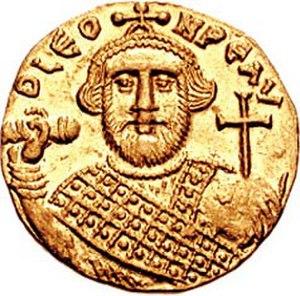
La liste des empereurs byzantins présente les empereurs de l'Empire byzantin. À partir du règne d'Héraclius, les empereurs portent le titre de basileus.